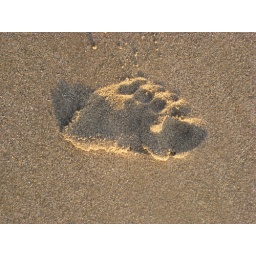
Footprint in the sand on Cleveley's beach